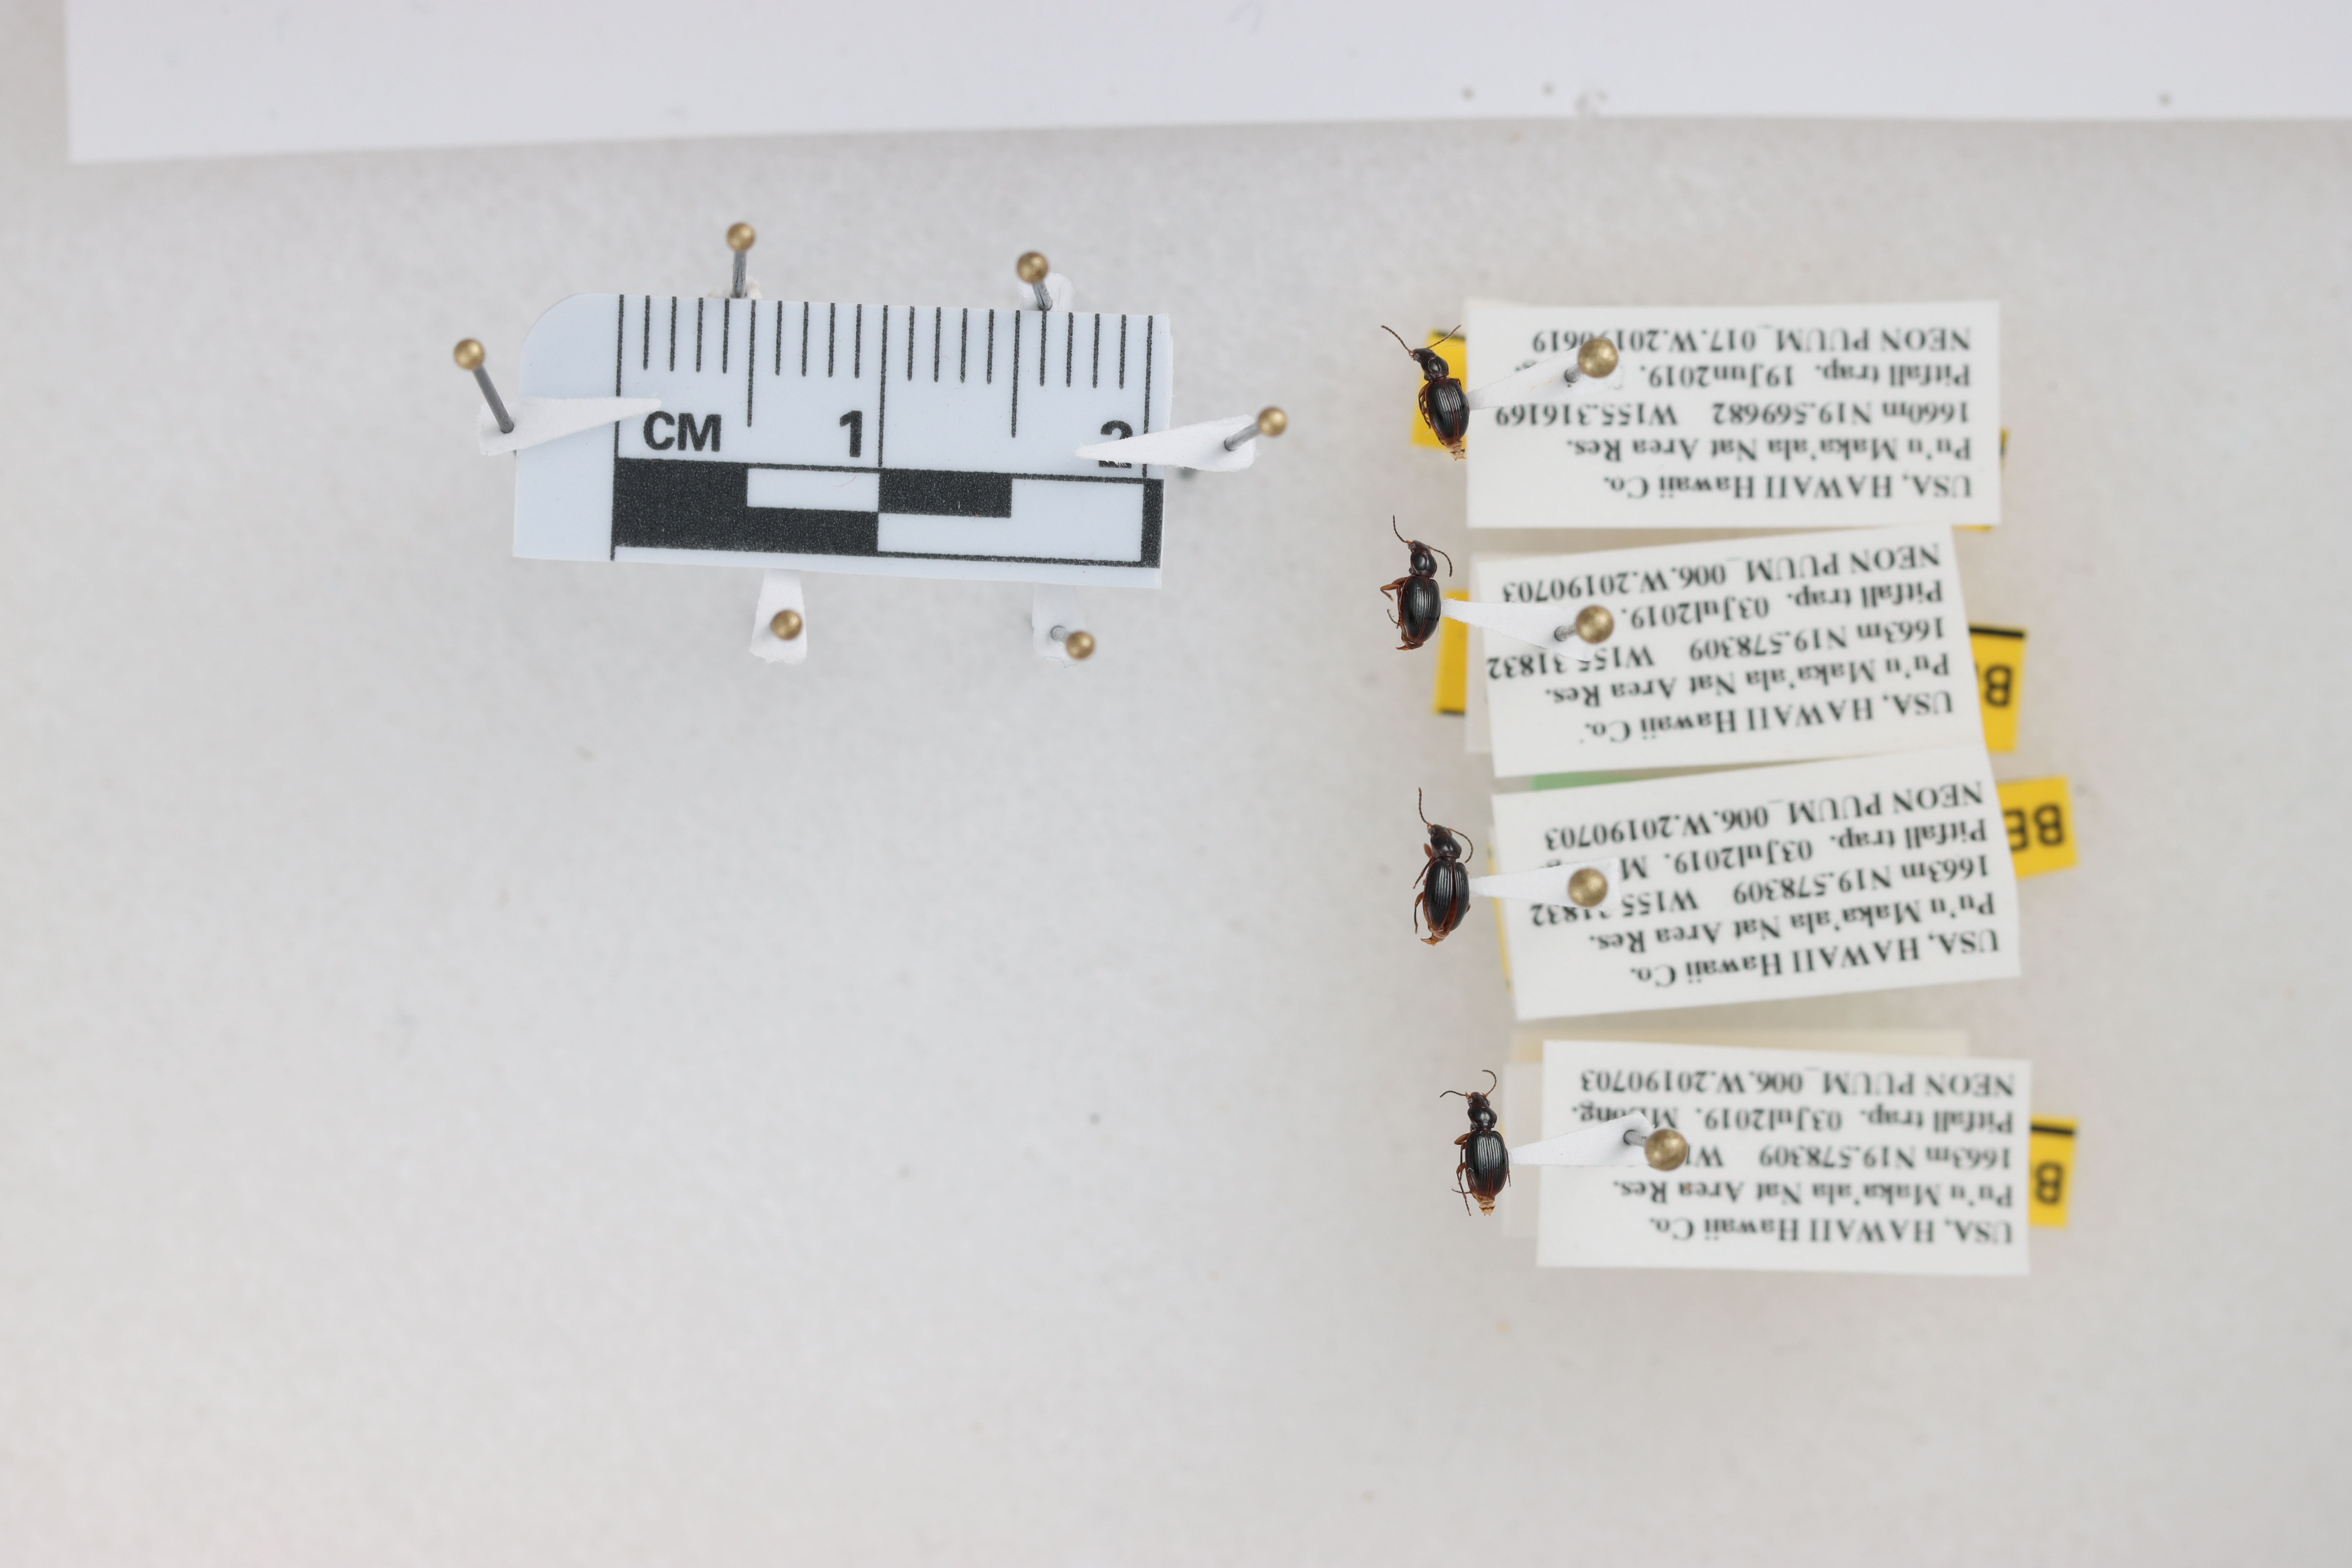
Beetle 1 — elytra length: 0.234 cm, elytra max width: 0.156 cm, basal pronotum width: 0.063 cm

Beetle 2 — elytra length: 0.25 cm, elytra max width: 0.154 cm, basal pronotum width: 0.066 cm

Beetle 3 — elytra length: 0.264 cm, elytra max width: 0.154 cm, basal pronotum width: 0.079 cm

Beetle 4 — elytra length: 0.247 cm, elytra max width: 0.155 cm, basal pronotum width: 0.074 cm